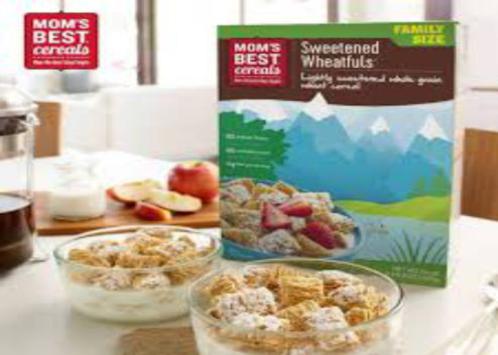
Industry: Food